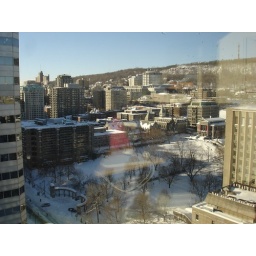
My new office looks over the McGill campus and the mountain beyond.